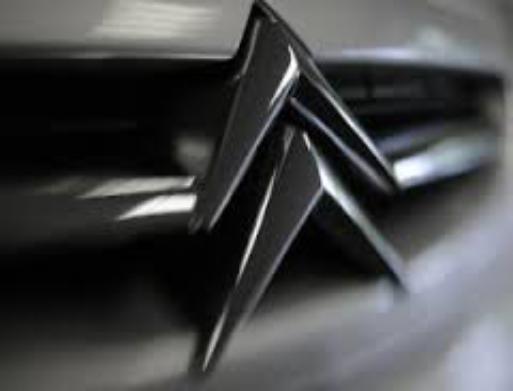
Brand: Citroen
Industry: Transportation